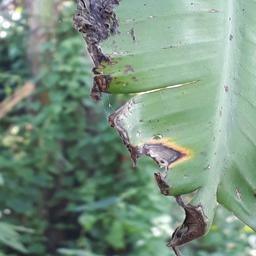
Label: POTASSIUM DEFICIENCY